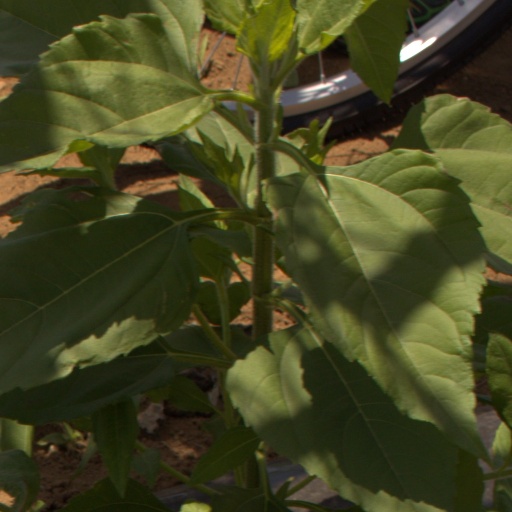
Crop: Jerusalem artichoke